Karoo

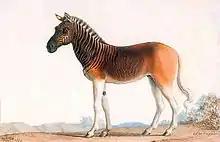
Painting of a quagga stallion in Louis XVI's menagerie at Versailles by Nicolas Marechal, 1793

The succulent Karoo biome is dominated by dwarf, leafy-succulent shrubs, and annuals, predominantly Asteraceae, popularly known as Namaqualand daisies, which put on spectacular flower displays covering vast stretches of the landscape in the southern spring-time (August–September) after good rains in the winter. Grasses are uncommon, making most of the biome unsuitable for grazing. The low rainfall, in fact, discourages most forms of agriculture. An exception is the thriving ostrich-farming industry in the Klein Karoo, which is heavily dependent on supplementary feeding with lucerne. The difference between the succulent Karoo biome and the Nama Karoo biome is that the former receives the little rain that falls as cyclonic rainfall in winter, which has less erosive power than the infrequent but violent summer thunderstorms of the Nama Karoo. Frost is also less common in the succulent Karoo biome than in the Nama Karoo biome. The number of mainly succulent plant species is very high for an arid area of this size anywhere in the world.